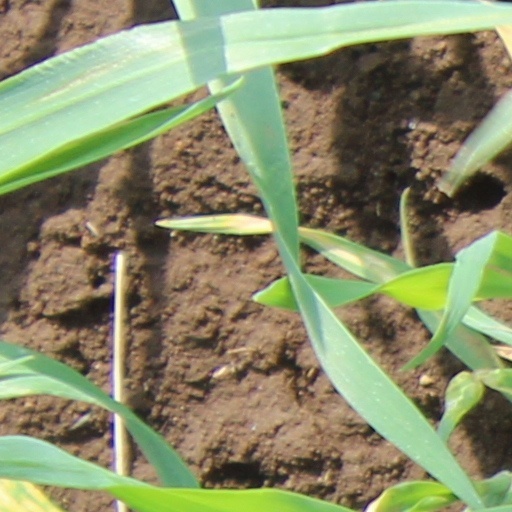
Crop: wheat